Industry in Tianjin

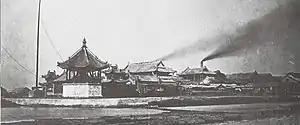
Full view of Haiguang temple and the western department of Tianjin Machine Factory

After the Second Opium War, the Self-Strengthening Movement in the Qing Dynasty began to flourish, and the "Westernization Group" started to establish government-sponsored industries, with focus on military industry. In 1867, a North Trading Minster called Chong Hou gained a land of 22 hectares near Jiajia Gu Dao located 18 kilometers from the old town of Tianjin. He entrenched and constructed a 4950-meter-long wall to build the eastern department of Tianjin Machine Factory. This gunpowder plant of the factory, often been called "Dong Ju Zi", was the earliest and biggest military industry of China at that time. This department provided northern provinces with guns and cartridges for military use, and also offered military materials for the Northern Fleet after the establishment of Beiyang Fleet. After Chong Hou, Viceroy of Zhili and North Trading Minster Li Hongzhang took over the Tianjin Machine Factory, it saw rapid development and became a large-scale military industrial factory covering machine manufacturing, metal refining, casting, hot working, basic chemistry, ship repair, etc. The eastern department of Tianjin Machine Factory gained the reputation of "One of the biggest machine factories in the world" at that time.